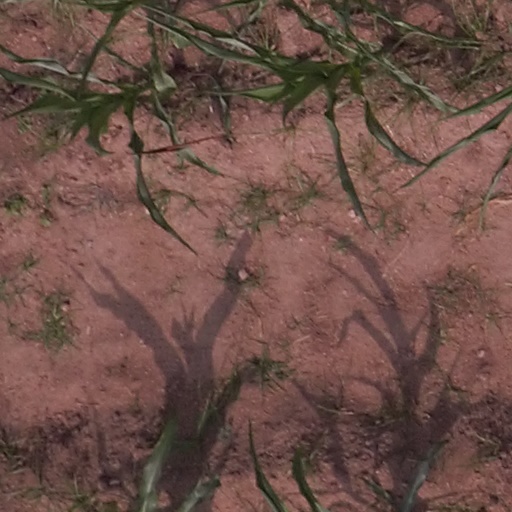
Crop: maize; corn